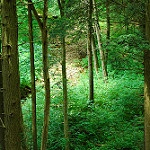
Scene: Outdoor